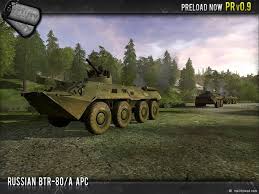
Label: BTR-80